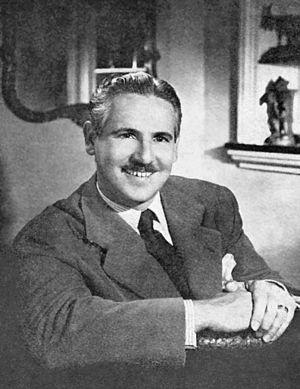
Carlos Prío Socarrás est un homme d'État, président de Cuba de 1948 jusqu'à ce qu'il soit renversé par le coup d'État de Fulgencio Batista le 10 mars 1952, trois mois avant la date des élections suivantes.